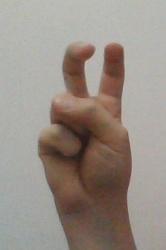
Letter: toot